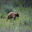
Label: bear